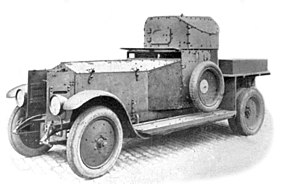
Panservogn
En Rolls-Royce-panservogn fra første verdenskrig
Panservogne er terrængående, pansrede hjulkøretøjer, der anvendes til opklaringsopgaver, og kamp mod let bevæbnede styrker. Civilt vil pansrede limousiner og pengetransporter omtales som panserbiler.